Japanese reaction to Fukushima nuclear accident

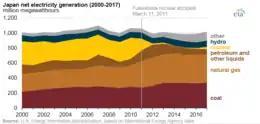
The use of nuclear power (in yellow) in Japan declined significantly after the Fukushima accident.

In September 2011, Tetsunari Iida launched the Japan Renewable Energy Foundation, which is backed by ¥1 billion (US$13 million) from Japan's richest man, Masayoshi Son. The foundation will bring together some 100 experts from around the world to analyse obstacles to implementing renewable energy, and offer policy recommendations to the new Japanese government.